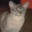
Label: cat